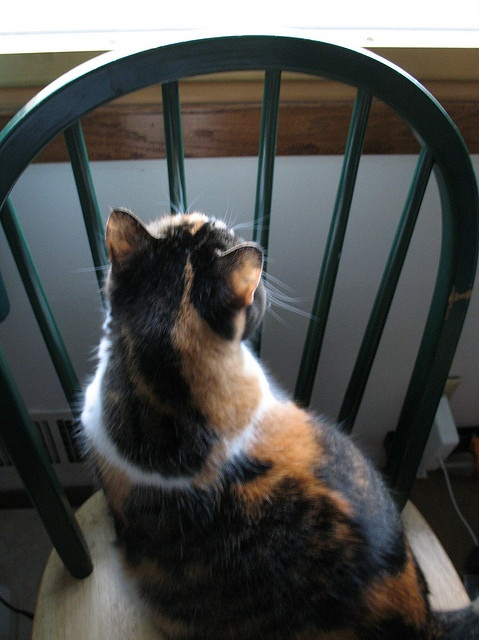
a cat sitting in a chair looking out of a window
A cat sitting on top of a wooden chair.
The multi-colored cat is sitting on the chair alone.
a cat that is sitting on a wooden chair
A cat sits on a wooden chair looking out a window